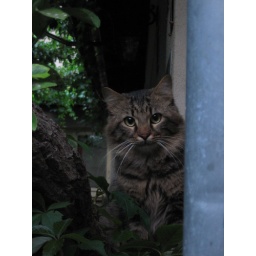
Little cat in hiding that we found on a tiny street in the old city of Carcasonne, France.